Terwyn Davies

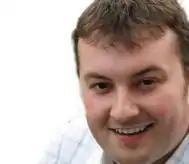

Terwyn Davies (born 3 April 1979) is a Welsh broadcaster, originally from Ceredigion in Wales, who is currently presenting S4C's farming and rural affairs programme, Ffermio. He lives in a mock Tudor Barratt home development in Carmarthen, West Wales.